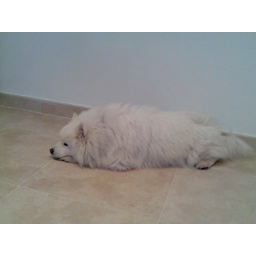
my dog in a super empty room....how cute he is...